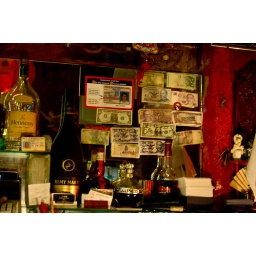
behind the bar in an odd chinatown hole in the wall we found in San Francisco